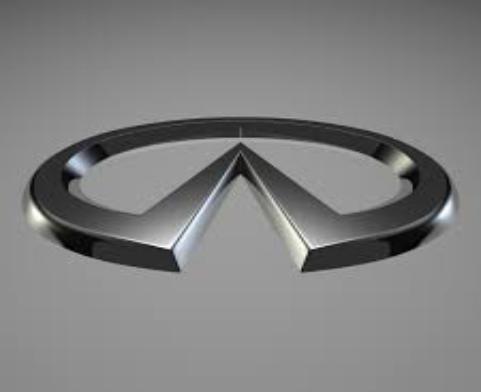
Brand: Infiniti
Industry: Transportation